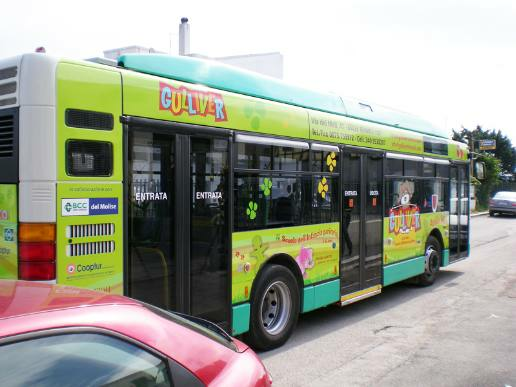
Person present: No